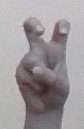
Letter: toot